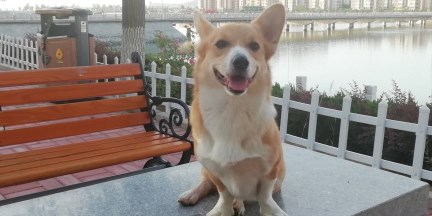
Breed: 2909-n000116-Cardigan